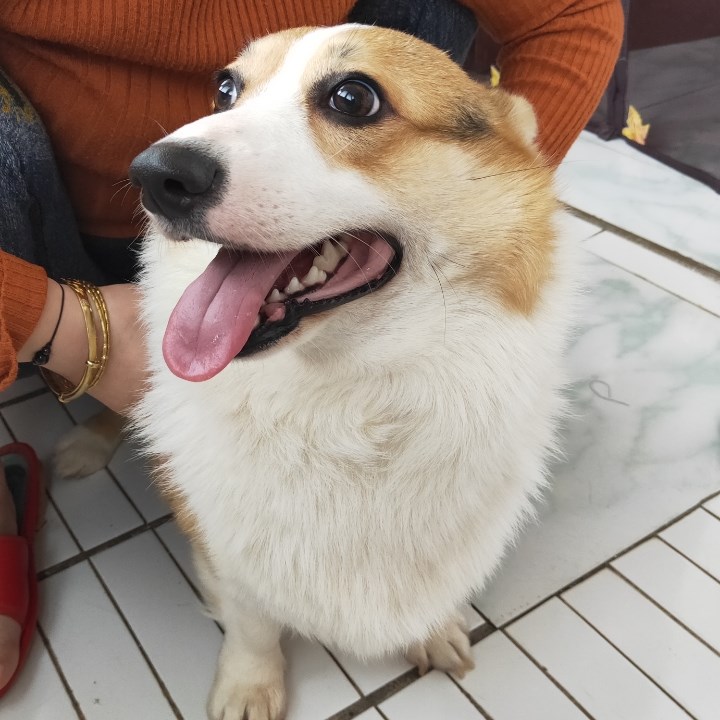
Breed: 2909-n000116-Cardigan